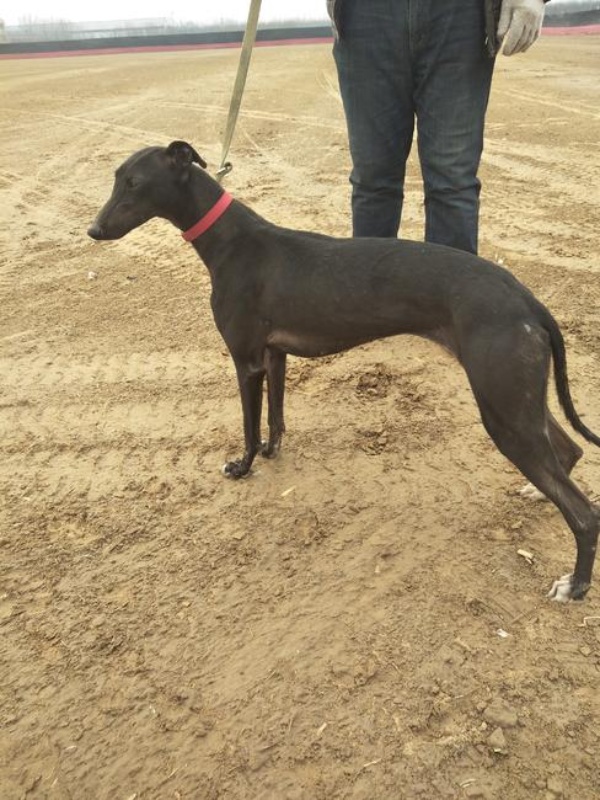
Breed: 253-n000105-Cane_Carso